Graveyard of empires

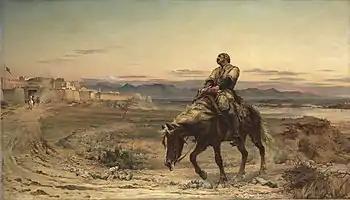
"Remnants of an Army", depicting the British retreat from Kabul, presents imagery commonly associated with the sobriquet.

The graveyard of empires is a sobriquet often associated with Afghanistan. It originates from several historical examples of foreign powers who were unable to achieve military victory in Afghanistan in the modern period, including the British Empire, the Soviet Union and, most recently, the United States.